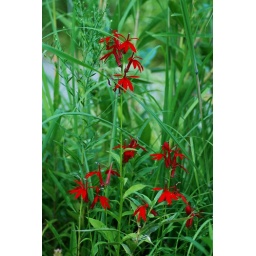
red wildflowers in green grasses 1 8x10